Politics of Costa Rica

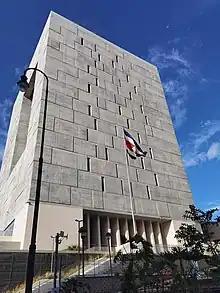
Meeting place of the congress of Costa Rica

Legislative powers are held by the Legislative Assembly. Legislators, called deputies, are elected to non-consecutive four-year terms by popular, direct vote, using proportional representation in each of the country's seven provinces. As a result, there are nine separate political parties serving in the Legislative Assembly, with National Liberation Party holding 18 seats, the Citizens' Action Party holding 13, and Broad Front and the Social Christian Unity Party each holding 8. Other parties hold the remaining seats.